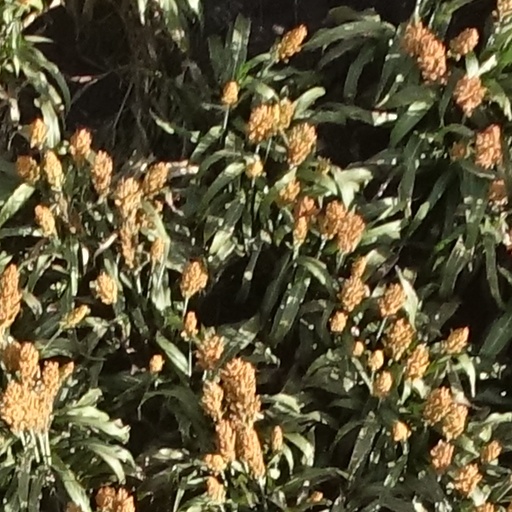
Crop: sorghum